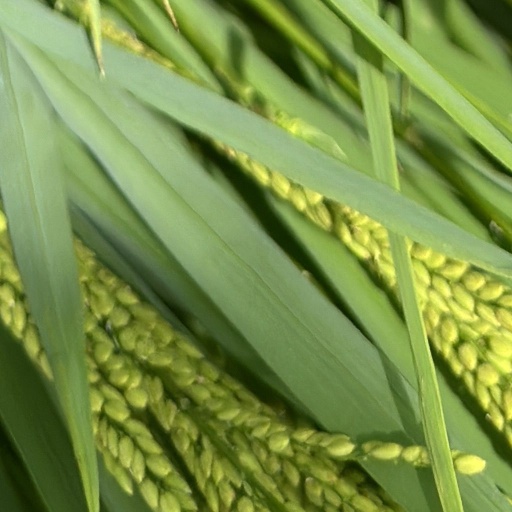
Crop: rice